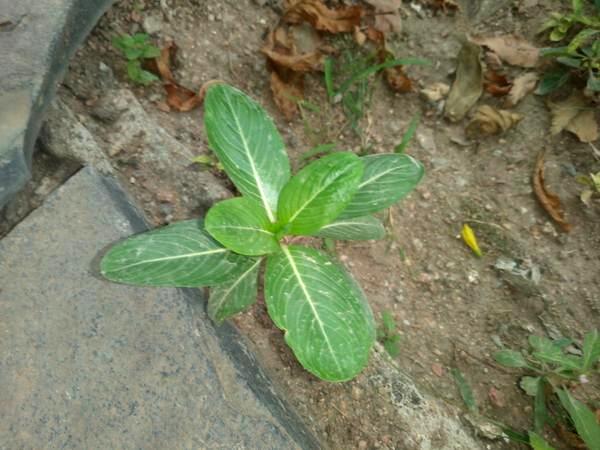
Plant: Nithyapushpa